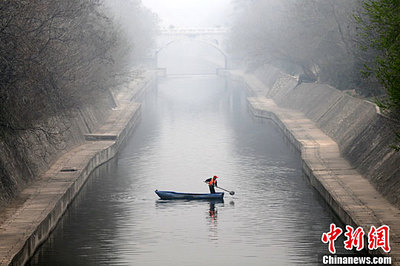
Weather: foggy or hazy